Lynmouth Flood

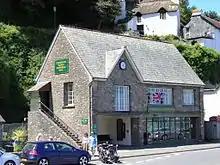
The Flood Memorial Hall has been built on the site of the old lifeboat station, one of the buildings destroyed in the flood.

Overnight, more than 100 buildings were destroyed or seriously damaged along with 28 of the 31 bridges, and 38 cars were washed out to sea. In total, 34 people died, with a further 420 made homeless. The seawall and Rhenish Tower survived the main flood, but were seriously undermined. The tower collapsed into the river the next day, causing a temporary flood.